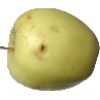
Label: Apple Golden 2